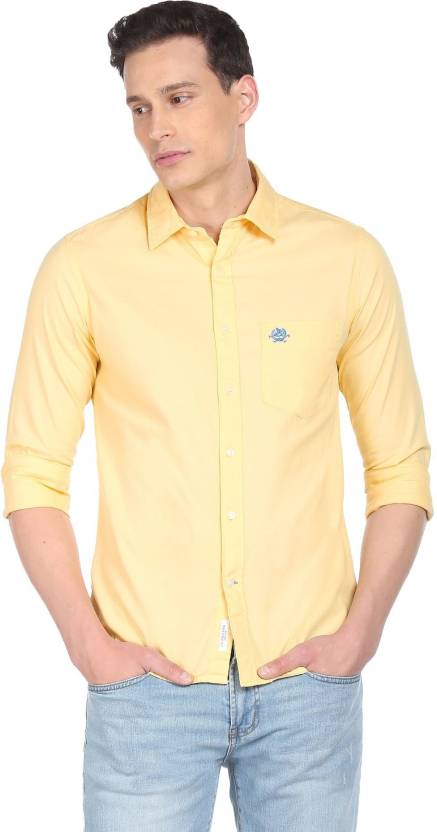
Product: Men Regular Fit Solid Button Down Collar Casual Shirt
Price: ₹839
Colors: Yellow
Pattern: Solid
Description: MENS  SHIRT, L